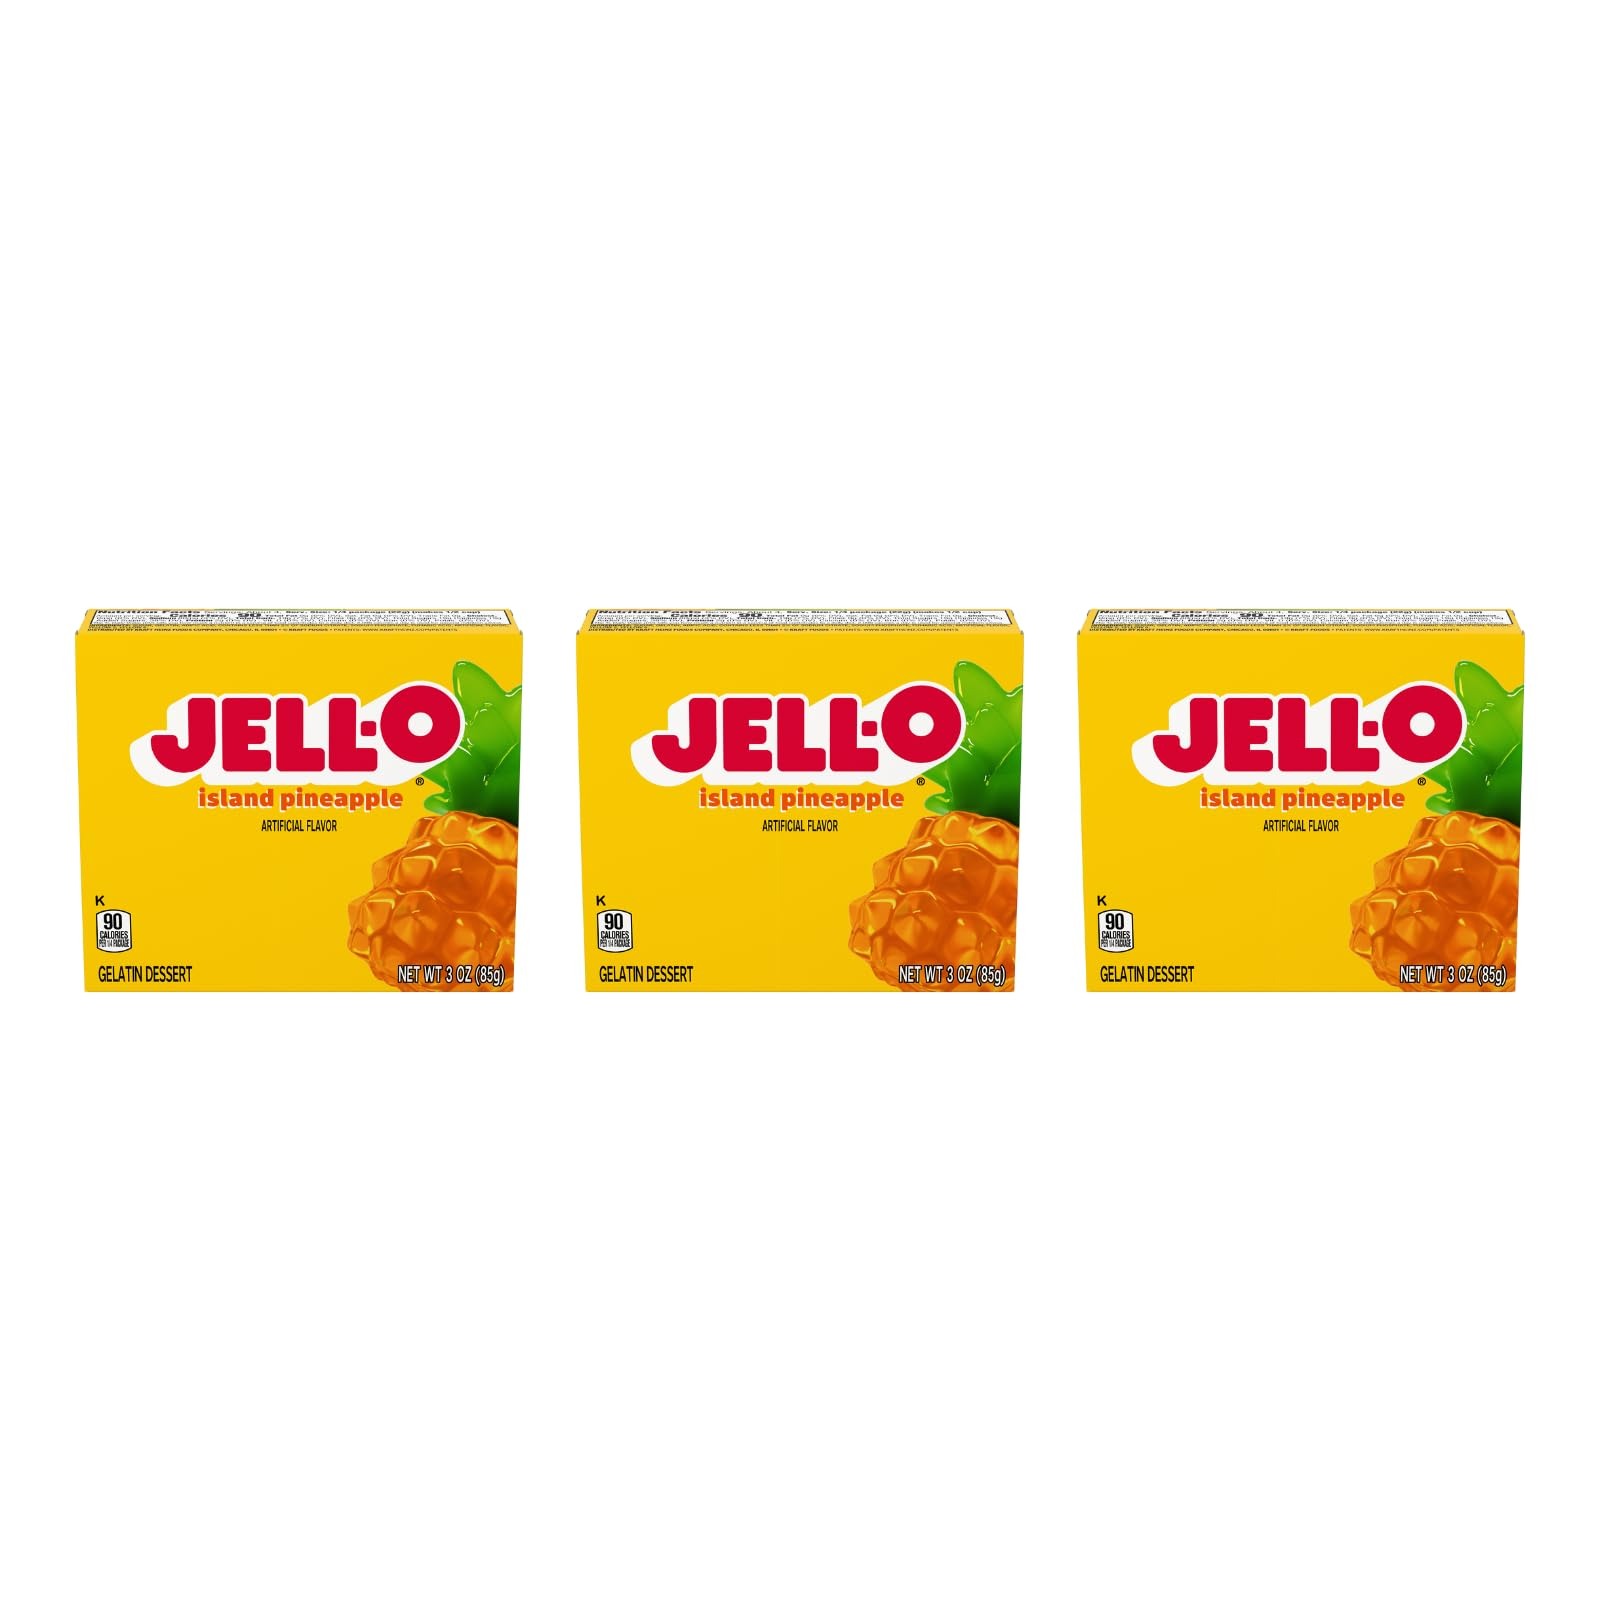
Item Name: Jell-O Gelatin Dessert, Island Pineapple, 3-Ounce Box (Pack of 3)
Bullet Point 1: Island Pineapple Flavor
Bullet Point 2: Same great taste!
Bullet Point 3: No high fructose corn syrup
Bullet Point 4: Jell-O Gelatin
Value: 9.0
Unit: Ounce

Price: 1.215